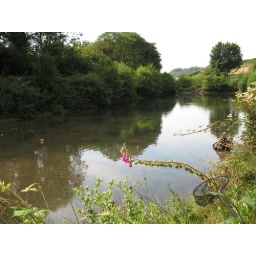
The water was gin clear and you could see the carp feeding in the silt .